Geo. F. Trumper

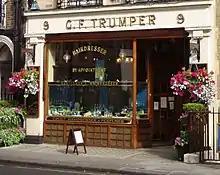
The original Geo. F. Trumper shop at 9 Curzon Street in Mayfair, London

Geo. F. Trumper is a British men's barber and perfumer in London, England, which sells its own brand of men's fragrances and personal grooming products. It was established in 1875 by George Francis William Trumper as a Gentlemen's Barber Shop. George Trumper was not only an excellent barber but also a master perfumer, and he soon gained a reputation as such among the gentlemen of London's elite.